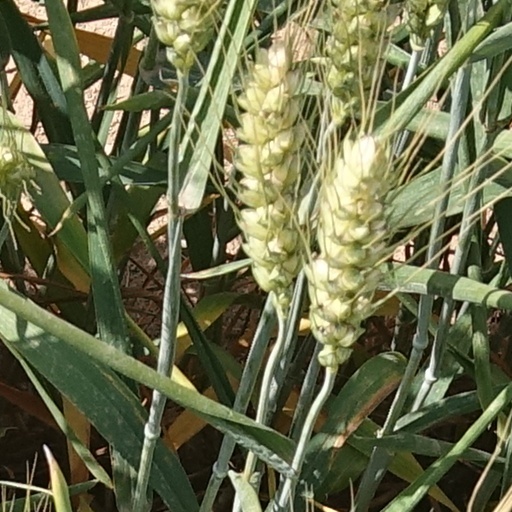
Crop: wheat